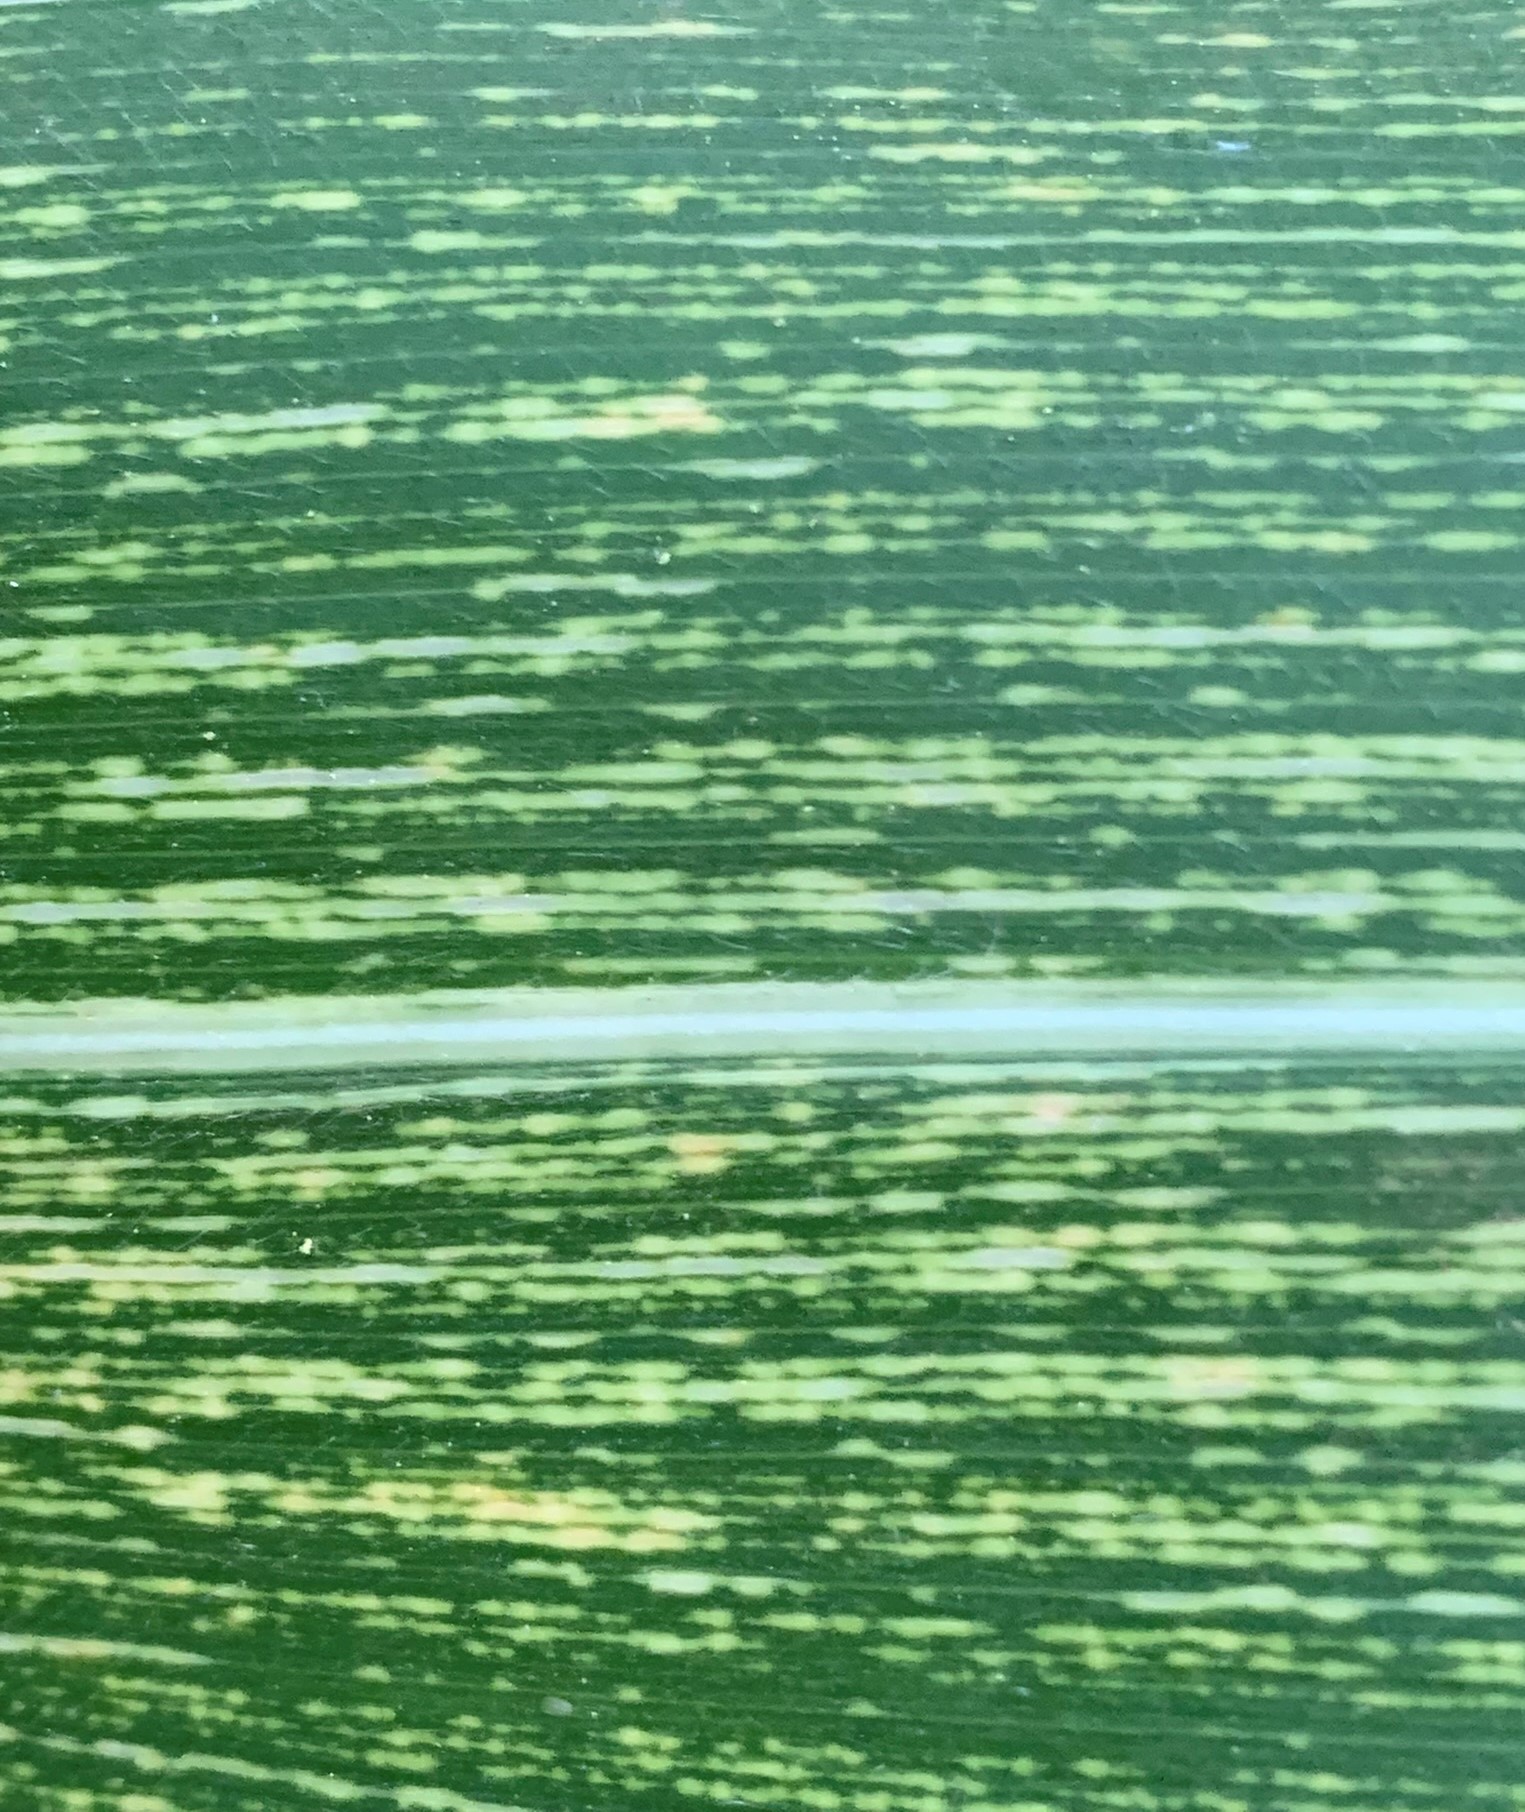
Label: MSV